Jericho Rural Historic District

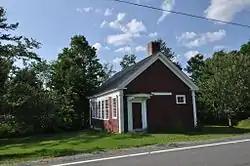
The 1849 district schoolhouse

The Jericho Rural Historic District encompasses a rural agricultural landscape of northern Hartford, Vermont, extending slightly into neighboring Norwich. The area covers of mainly agricultural and formerly agricultural lands, as well as associated woodlots, and includes nine historically significant farm complexes. It was listed on the National Register of Historic Places in 2001.